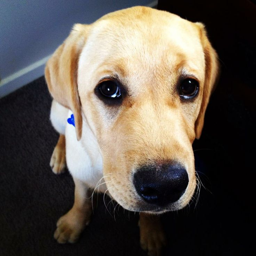
is your pooch a superstar ? they 're looking for dogs to audition for play